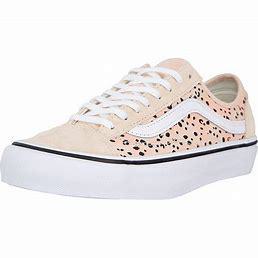
Brand: Vans
Model: Style 36